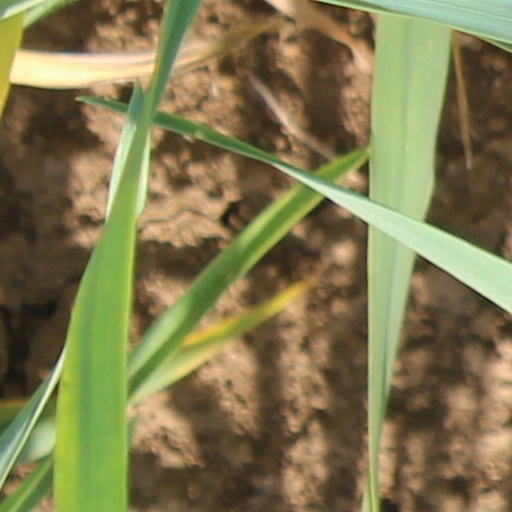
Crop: wheat